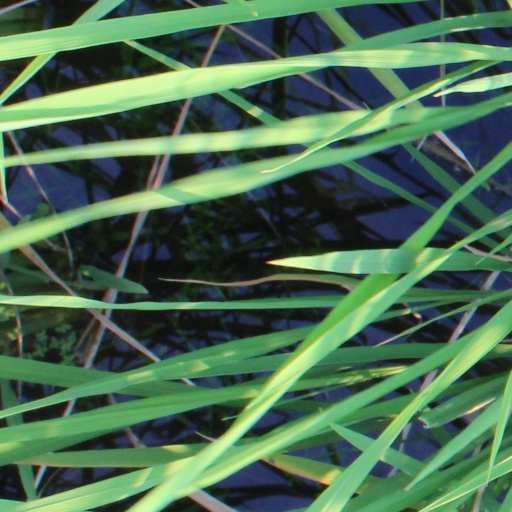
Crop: rice